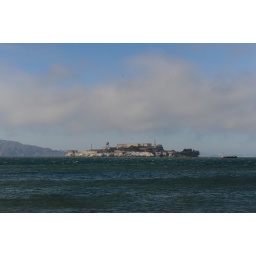
the weather was pretty clear across the water as you can see in this pic